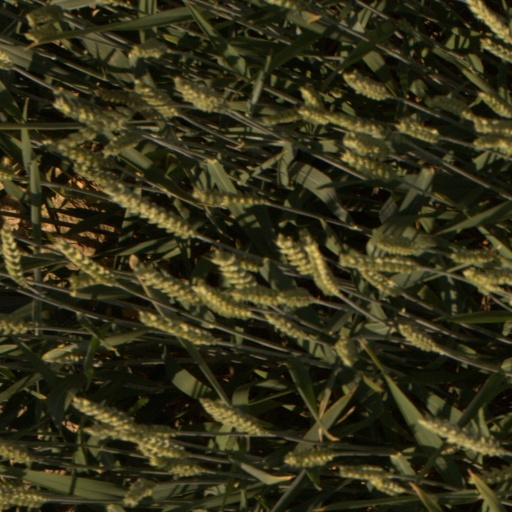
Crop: wheat